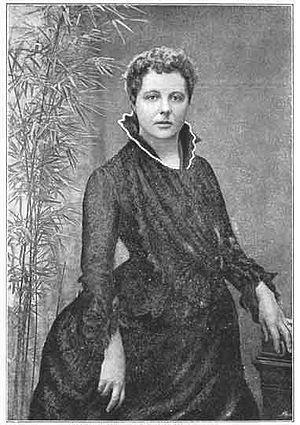
William Thomas Stead, communément appelé W. T. Stead, né le 5 juillet 1849 à Embleton dans le Northumberland et mort le 15 avril 1912 lors du naufrage du Titanic, est un journaliste engagé, écrivain et spiritualiste anglais.